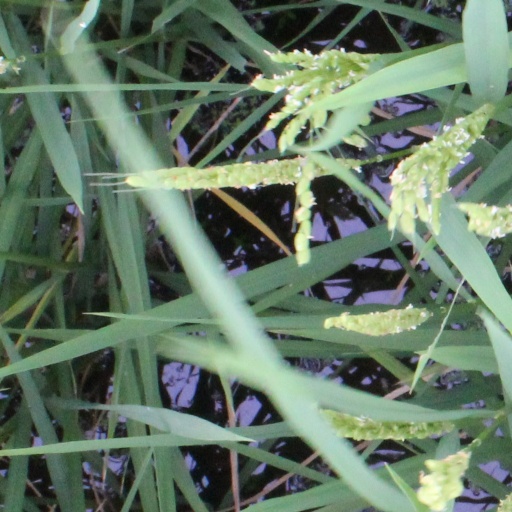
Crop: rice